Aircraft in fiction

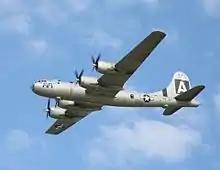
Boeing B-29 Superfortress

The North American B-25 Mitchell had feature roles in the films "Thirty Seconds over Tokyo" (1944) (pilot Ted Lawson's account of the Doolittle Raid), "Hanover Street" (1979) based on a fictional B-25 unit stationed in England, and "Forever Young" (1992), following a B-25 test pilot's story both in the past and present.